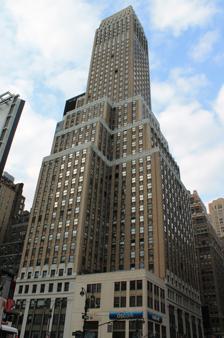
Building: Nelson Tower
Country: United States of America
Year built: 1931
Office skyscraper in Manhattan, New York Nelson Tower Nelson Tower from the south. General information Type Office Architectural style Art Deco Location 450 Seventh Avenue , Garment District , Manhattan , New York, U.S. 10123 Coordinates 40°45′05″N 73°59′27″W / 40.75139°N 73.99083°W / 40.75139; -73.99083 Construction started 1930 Completed 1931 Height 560 ft (170 m) Technical details Floor count 46 Lifts/elevators 15 Design and construction Architect(s) H. Craig Severance Developer Julius Nelson Website www .450seventhave .com References Nelson Tower is a 46-story, 560-foot-tall (170 m) building located at 450 Seventh Avenue between 34th Street and 35th Street in Midtown Manhattan , New York City . History It was completed in 1931 and became the tallest building in the Garment District of Manhattan. Today it is dwarfed by the 60 story One Penn Plaza that sits across 34th Street from the Nelson Tower but still visible from most directions except the southeast. It was designed by H. Craig Severance . The building was originally planned and built by New York developer Julius Nelson. Architecture The building has a rectangular base and recedes at different places. Each section is of brown stone with the top of them lined with white stone. The crown is completely white stone and has a slight slope. See also List of tallest buildings in New York City References